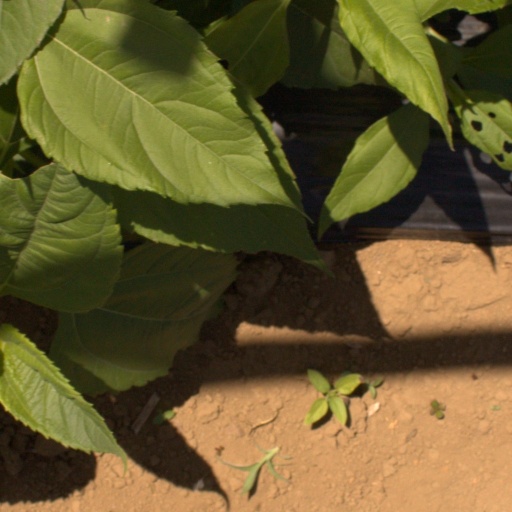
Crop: Jerusalem artichoke